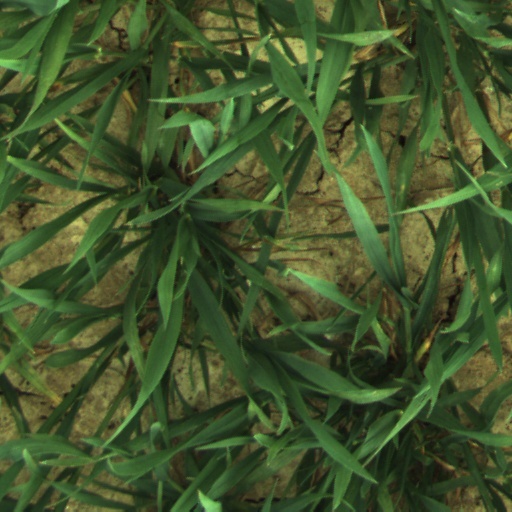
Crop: wheat